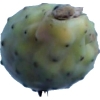
Label: cactus_fruit_green